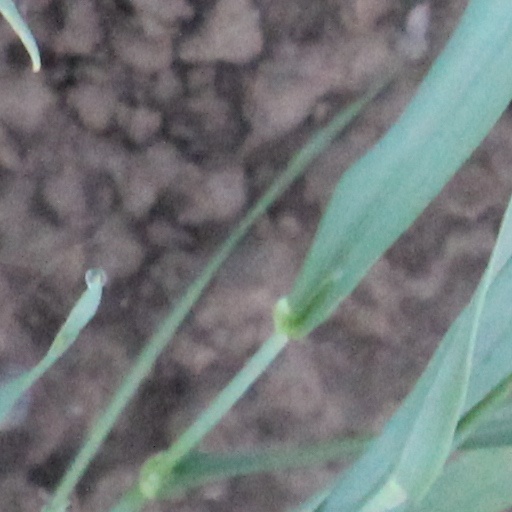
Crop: wheat